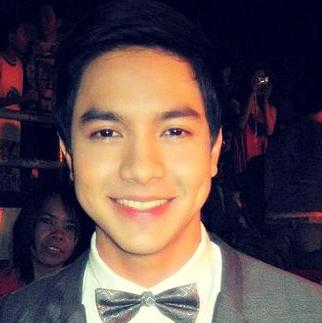
Age: 18